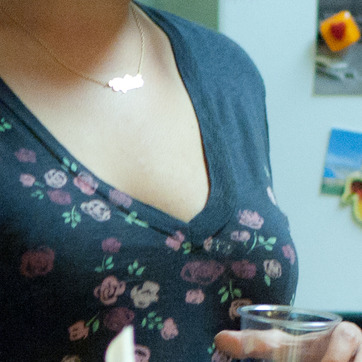
Material: skin